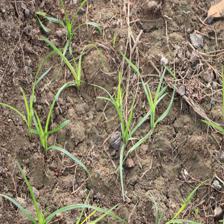
Label: Grass